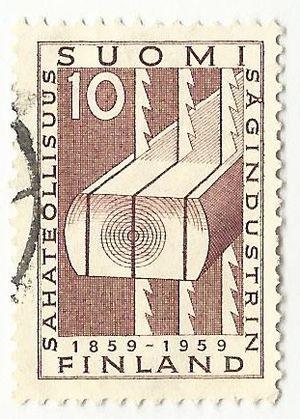
L'industrie forestière en Finlande est composée de l'industrie forestière mécanique et chimique. La Finlande est l'un des plus grands producteurs mondiaux de pâte à papier, de papier et de carton et l'un des plus grands producteurs européens de bois scié. L'industrie forestière emploie directement et indirectement environ 160 000 personnes en Finlande. Les effets multiplicateurs de l'industrie s'étendent largement à la société environnante, notamment dans la formation professionnelle : en effet, les entreprises de l'industrie forestière offrent des dizaines de milliers d'opportunités d'emploi et plus de 4 000 stages dans l'ensemble du pays, à destination des jeunes.